Ocean acidification

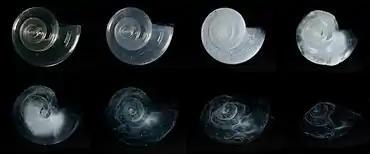
Pterapod shell dissolved in seawater adjusted to an ocean chemistry projected for the year 2100 (source: NOAA).

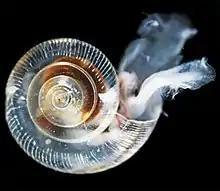
Unhealthy pteropod showing effects of ocean acidification including ragged, dissolving shell ridges on upper surface, a cloudy shell in lower right quadrant, and severe abrasions and weak spots at 6:30 position on lower whorl of shell (source: NOAA)

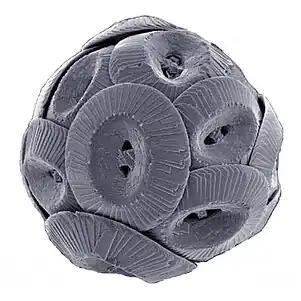
"Coccolithus pelagicus," a species of coccolithophore sampled from the North Atlantic Ocean

The full ecological consequences of the changes in calcification due to ocean acidification are complex but it appears likely that many calcifying species will be adversely affected by ocean acidification. Increasing ocean acidification makes it more difficult for shell-accreting organisms to access carbonate ions, essential for the production of their hard exoskeletal shell. Oceanic calcifying organism span the food chain from autotrophs to heterotrophs and include organisms such as coccolithophores, corals, foraminifera, echinoderms, crustaceans and molluscs.